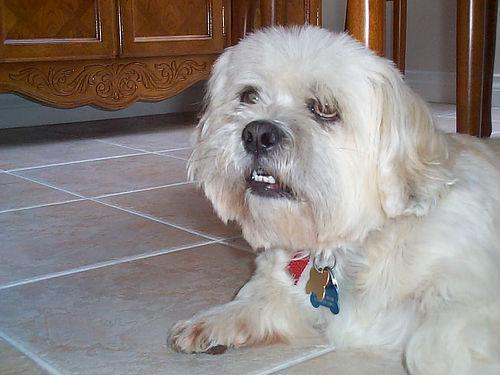
Lhasa